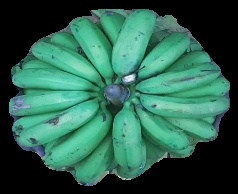
Variety: pachbale
Grade: grade2